Doyle E. Carlton Jr.

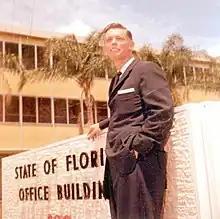
Carlton

Doyle E. Carlton Jr. (July 4, 1922 – May 10, 2003) was an American politician. He served as a Democratic member for the 27th district of the Florida Senate.